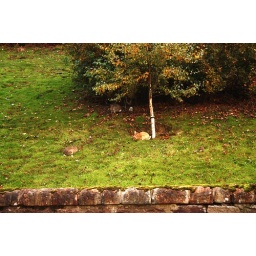
bunnies on the hill under the castle